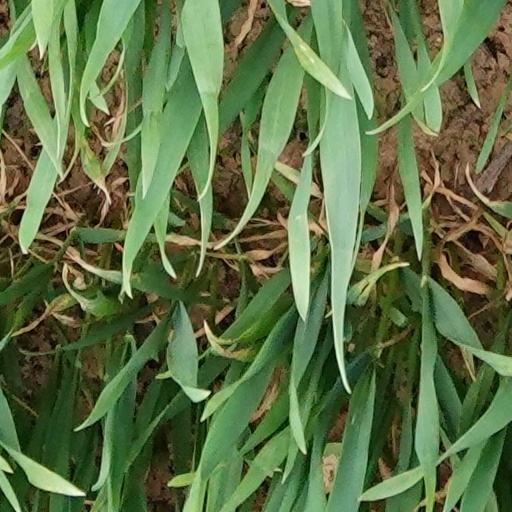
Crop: wheat